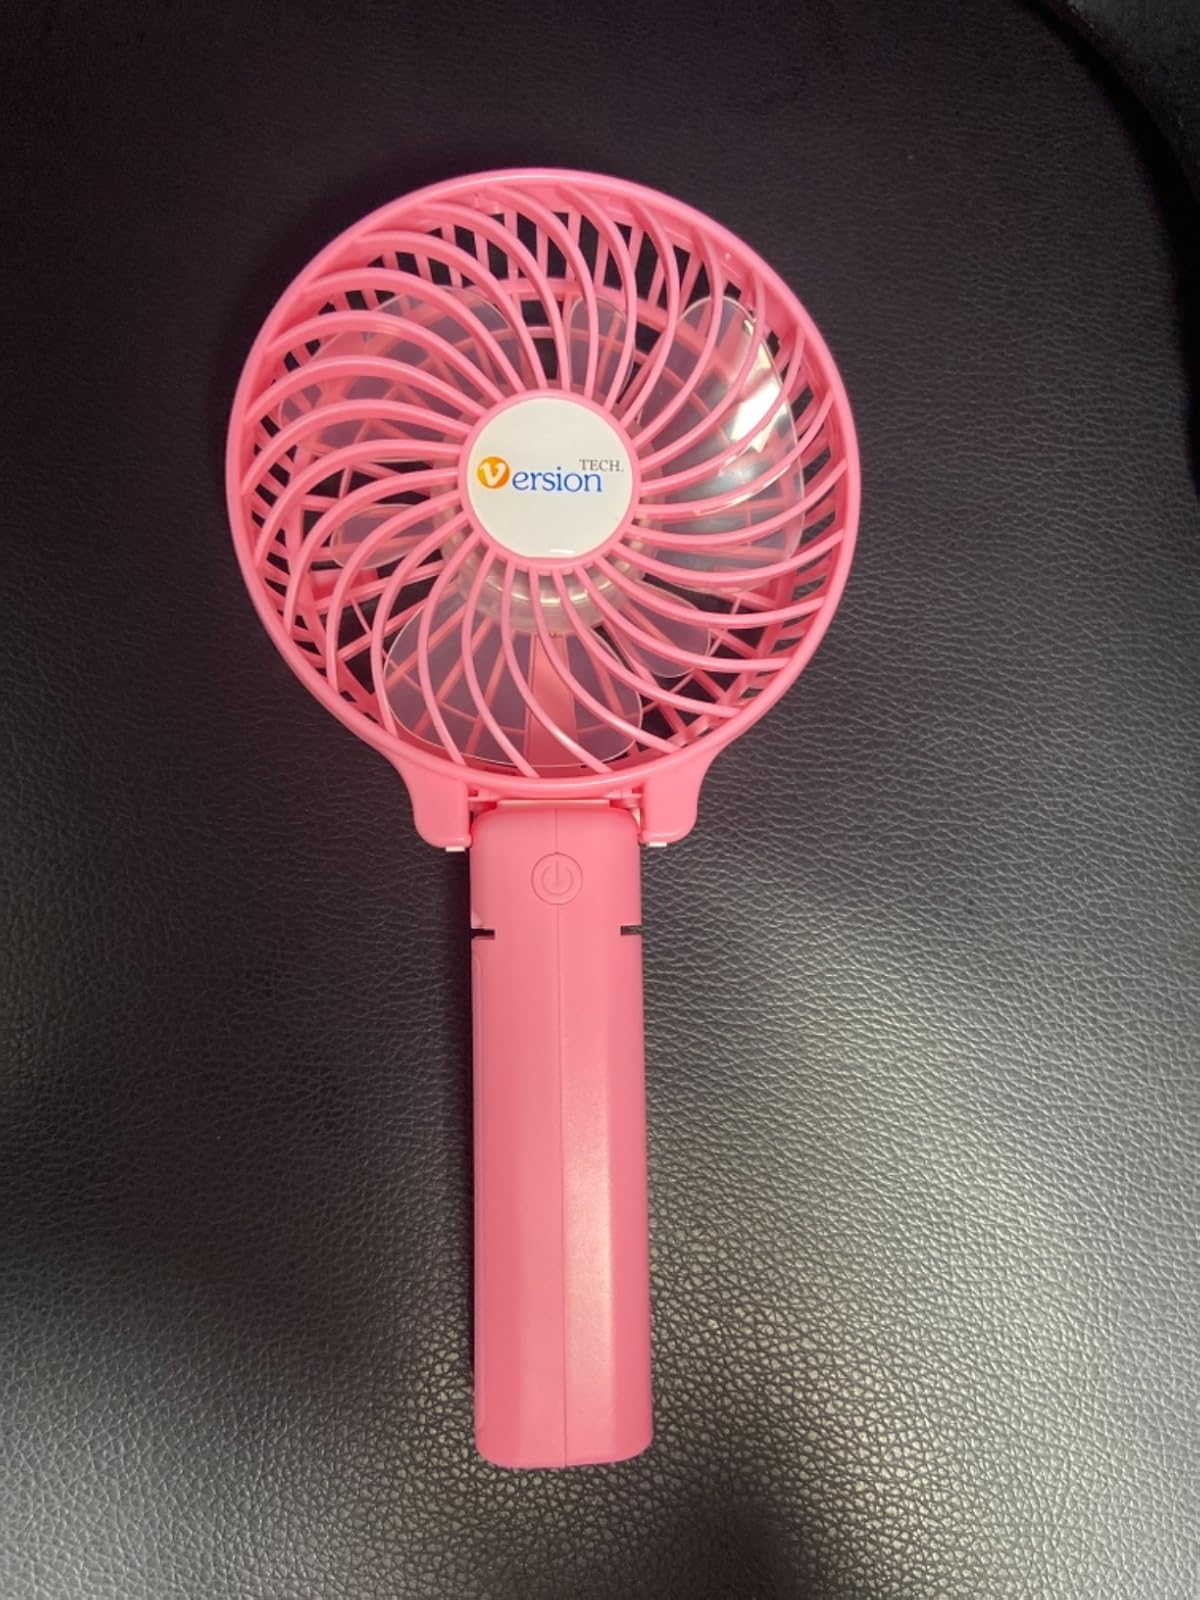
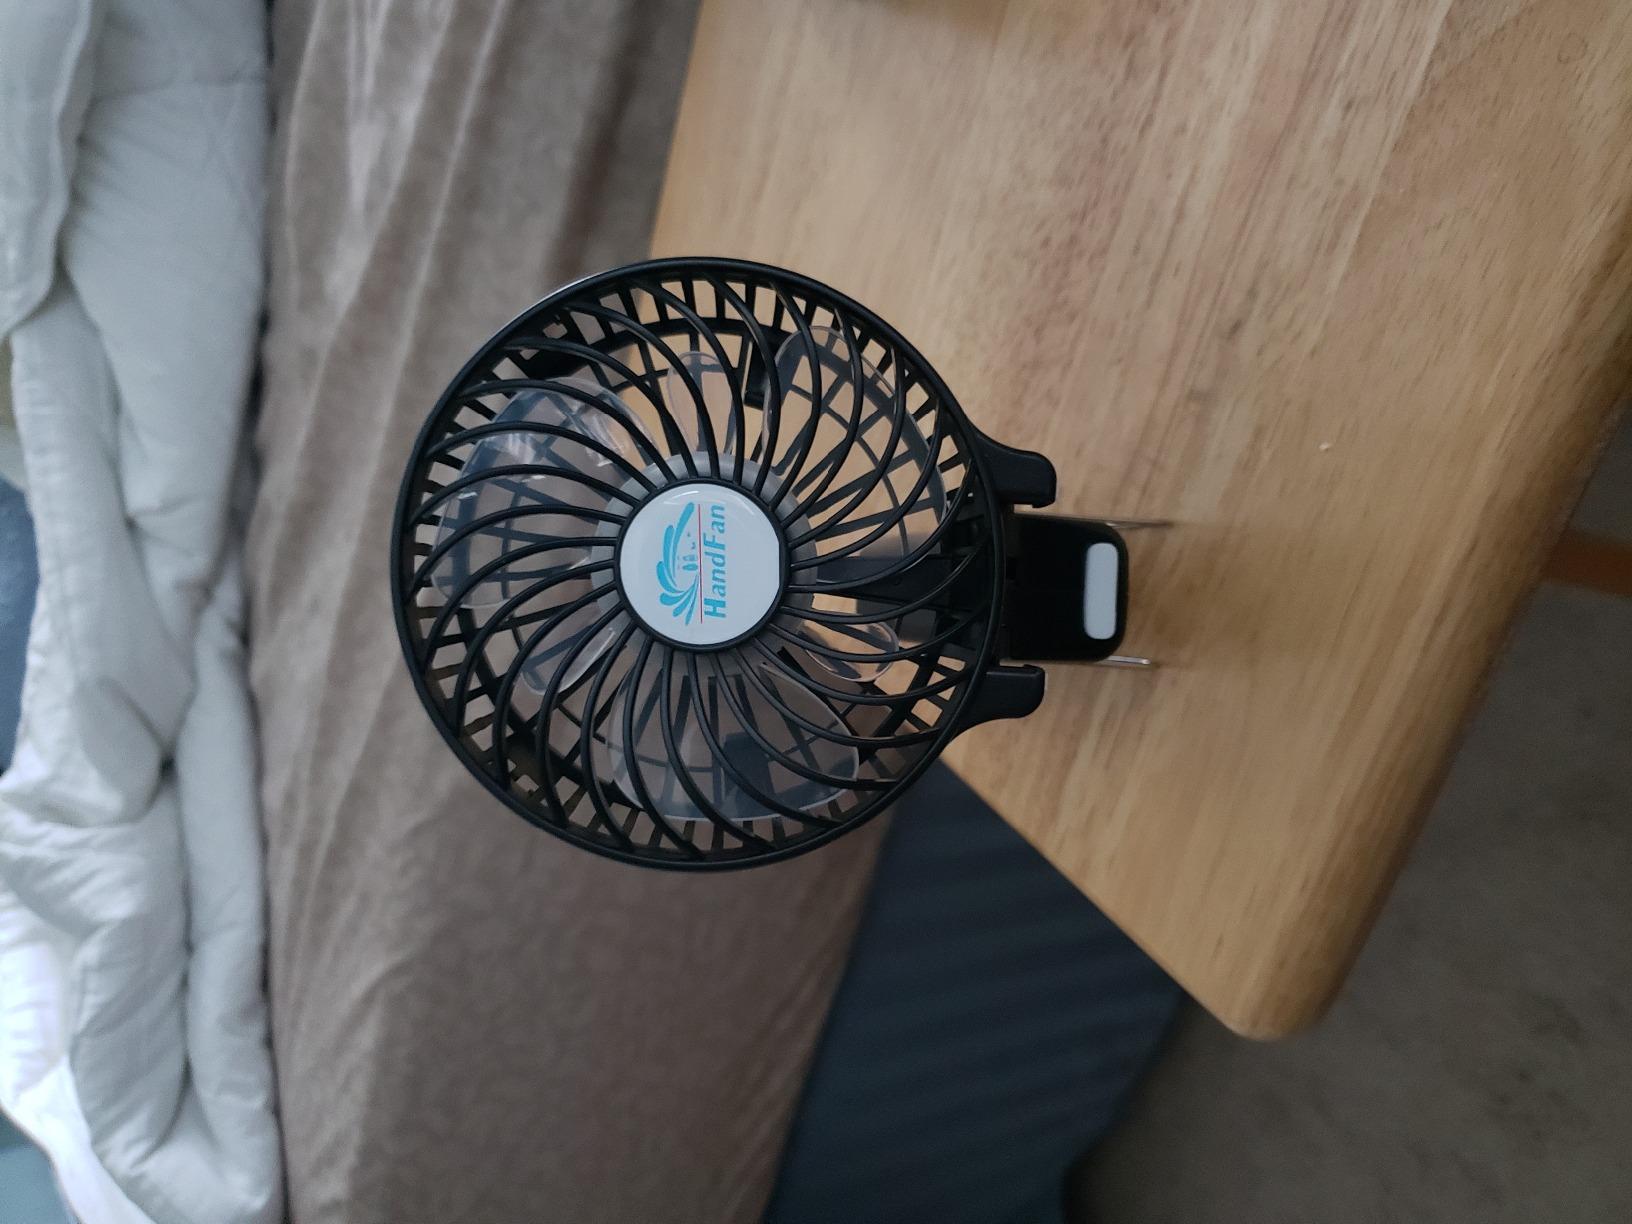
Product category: fan
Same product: no